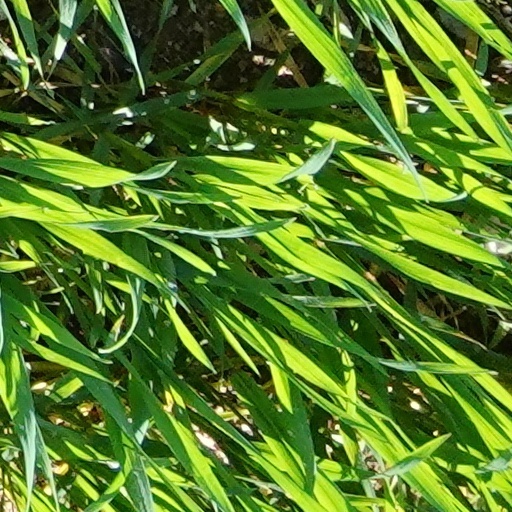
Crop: wheat